Ze339

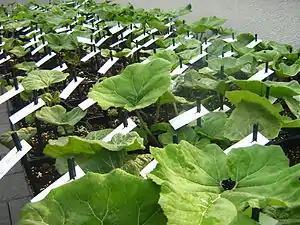
Petzell plants prepared for planting

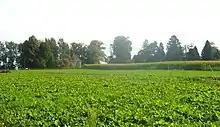
Field of "Petasites hybridus" growing on a Swiss farm

In Switzerland, South Korea and Brazil, tablets containing Ze339 brand herbal extracts are marketed under the brand name Tesalin. Ze339 is marketed in the US as Zarbee's Naturals Seasonal Relief.